Malachi Throne

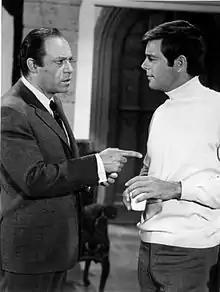
Malachi Throne with Robert Wagner in "It Takes a Thief", 1968.

Throne was a guest star on many television series of the 1960s and 1970s, including "Mr. Novak" (four episodes), "The Defenders", "Naked City", "The Wild Wild West", "Ben Casey", "The Untouchables", "GE True", "Combat!", "The Fugitive", "Laredo" (1966 as Finnegan in the episode "Finnegan"), "The Man from U.N.C.L.E." ("The Four-Steps Affair" from 1965), "Mannix" (as Inspector Frank Kyler in the 1967 episode, "Run Sheep Run"), "The High Chaparral", "Hogan's Heroes", "Babylon 5" ( "The Coming of Shadows" ) and "Lost in Space". He also played the character Sandifer in the 1964 "Perry Mason" episode "The Case of the Simple Simon".